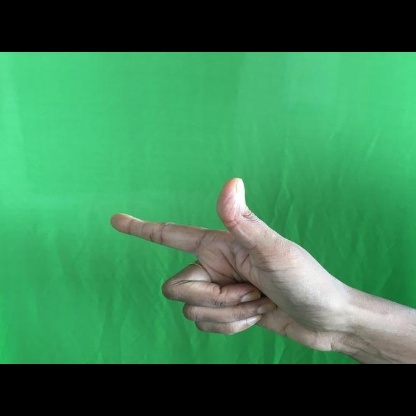
Mudra: Chandrakala